Simone Bagel-Trah

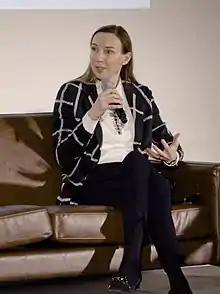

Simone Bagel-Trah (born 1969) is a German businesswoman who serves as chairwoman of the Supervisory Board and of the Shareholders' Committee of Henkel.